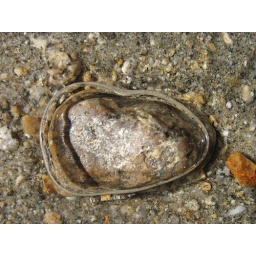
Ice around a rock in a lake